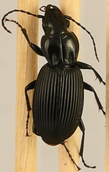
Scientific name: Pterostichus lachrymosus
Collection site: Mountain Lake Biological Station NEON (MLBS), plot MLBS_005